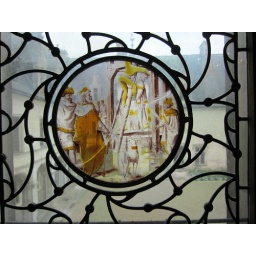
They're about to hang this fellow - painted glass window set in a leaded glass window